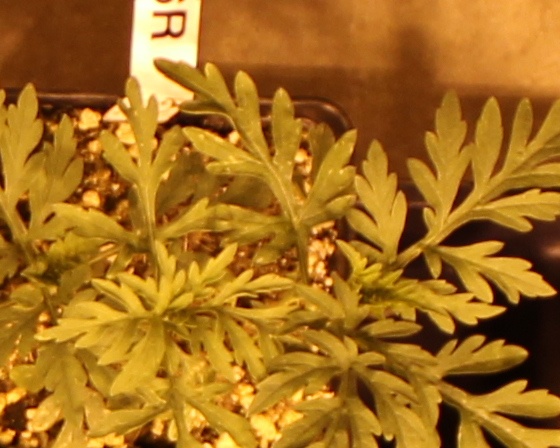
Label: Ragweed